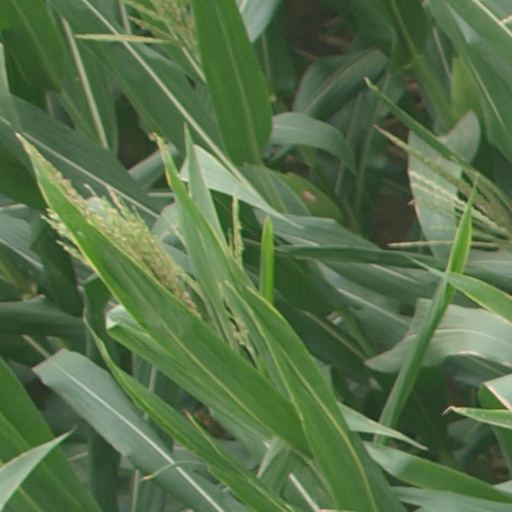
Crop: maize; corn